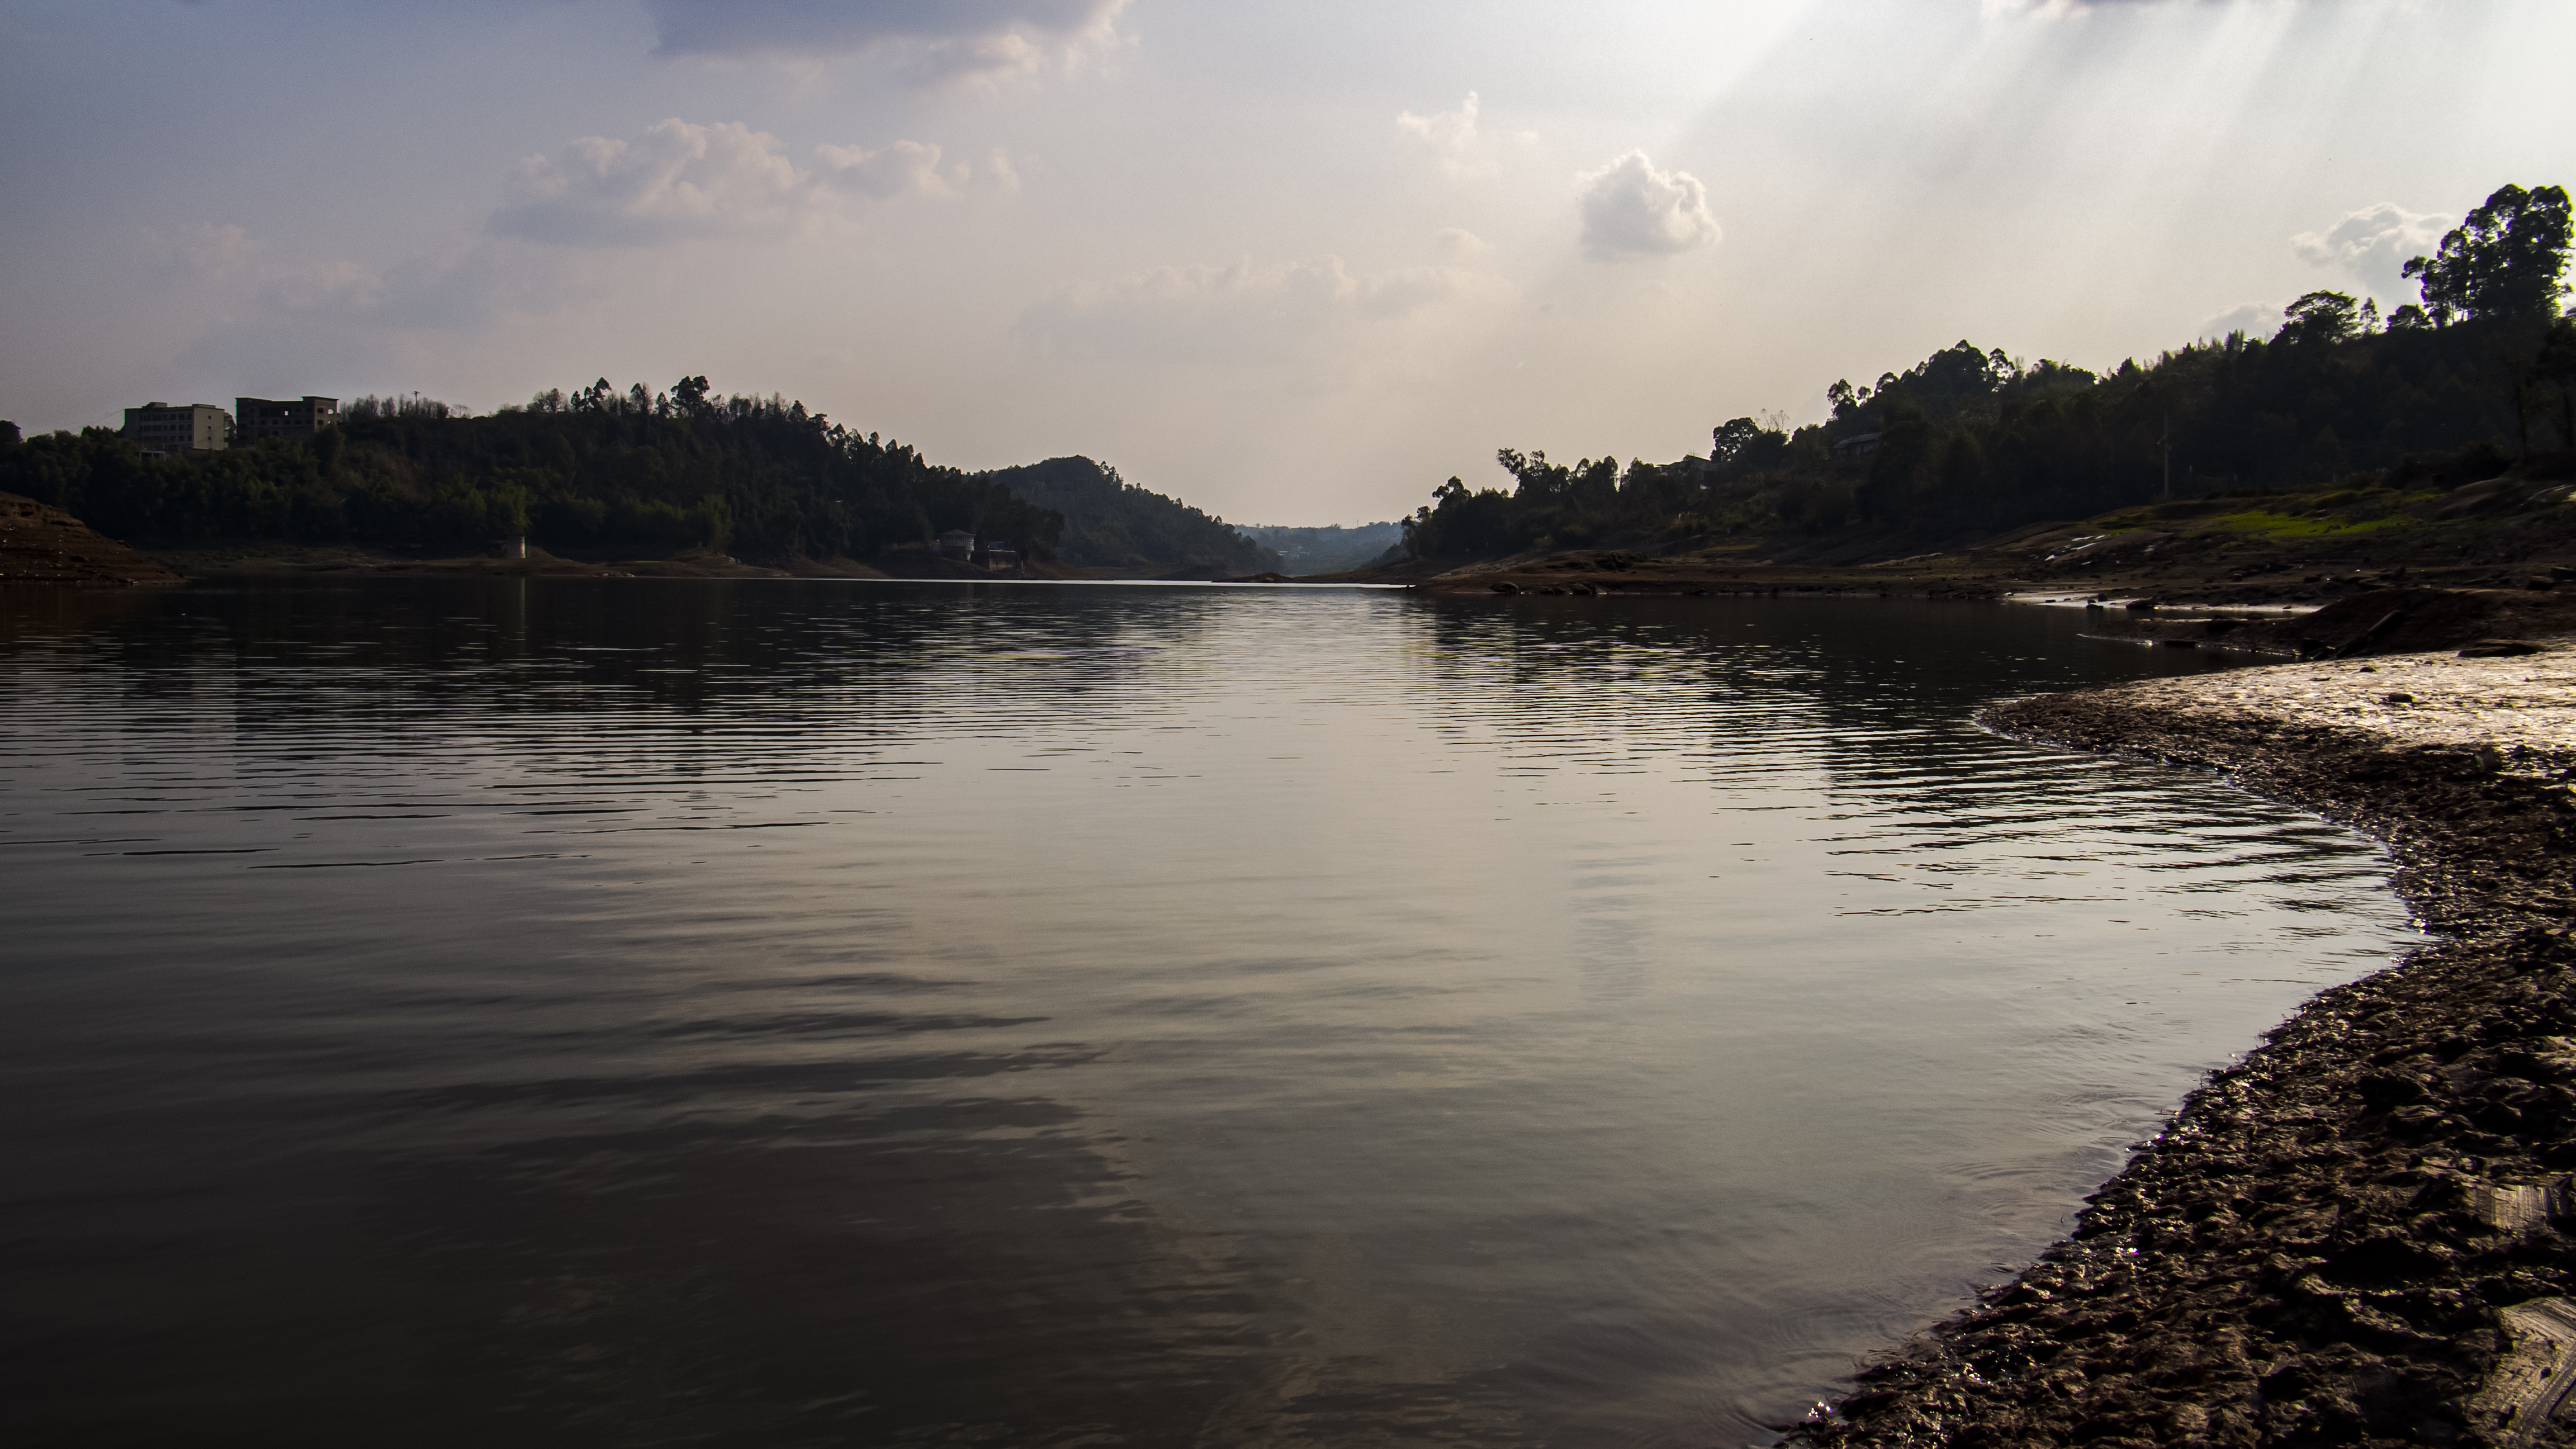
scenery, lake, nature, cloud, water, sky, water resources, plant, highland, sunlight, natural landscape, tree, bank, horizon, landscape, morning, fluvial landforms of streams, mountain, dusk, cumulus, calm, sunset, wind wave, reflection, reservoir, sunrise, evening, hill, wilderness, lake district, sound, loch, headland, ocean, mountain range, tarn, rock, forest, mountain river, coast, channel, wave, floodplain, vacation, bay, tropics, stream, wetland, inlet, sea, darkness, river